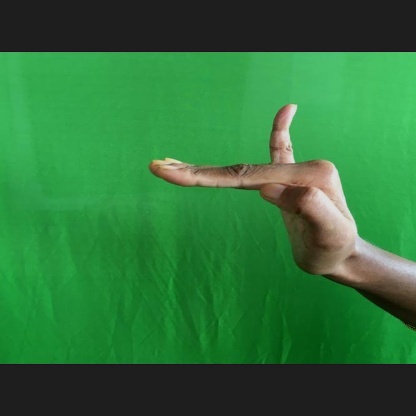
Mudra: Hamsapaksha